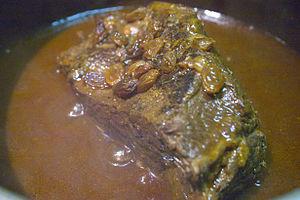
Le Sauerbraten est un plat allemand, à base de viande de bœuf ou de cheval avec une sauce aigre-douce. C'est l'un des grands plats allemands, comparable par exemple au bœuf bourguignon ou au coq au vin dans la cuisine française.
La cuisine allemande est une cuisine riche en diversité. Au-delà des stéréotypes concernant la consommation de bière, porc, choux et pommes de terre, elle développe une cuisine aux ingrédients multiples, mariant le sucré et le salé. Elle possède en outre un volet gastronomique et des chefs de renom.